Thorald Brendstrup

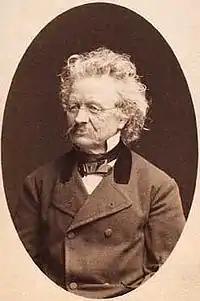
Thorald Brendstrup

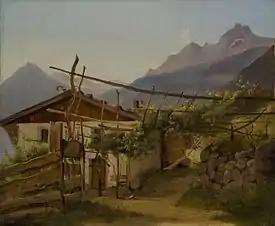
Mountain Hut with Climbing Vine

Thorald Brendstrup (25 May 1812, Sengeløse, near Taastrup – 4 May 1883, Copenhagen) was one of Denmark's Golden Age painters. Although he is not particularly well known, he is credited above all with many well-proportioned landscapes.